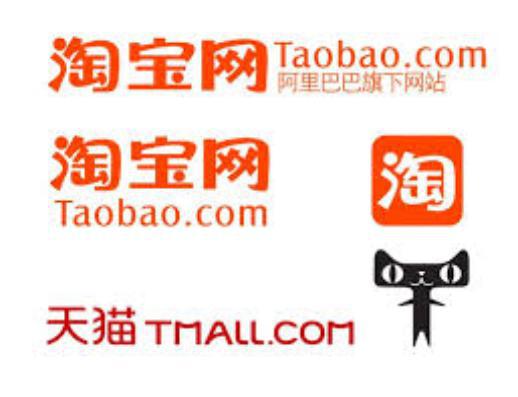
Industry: Others